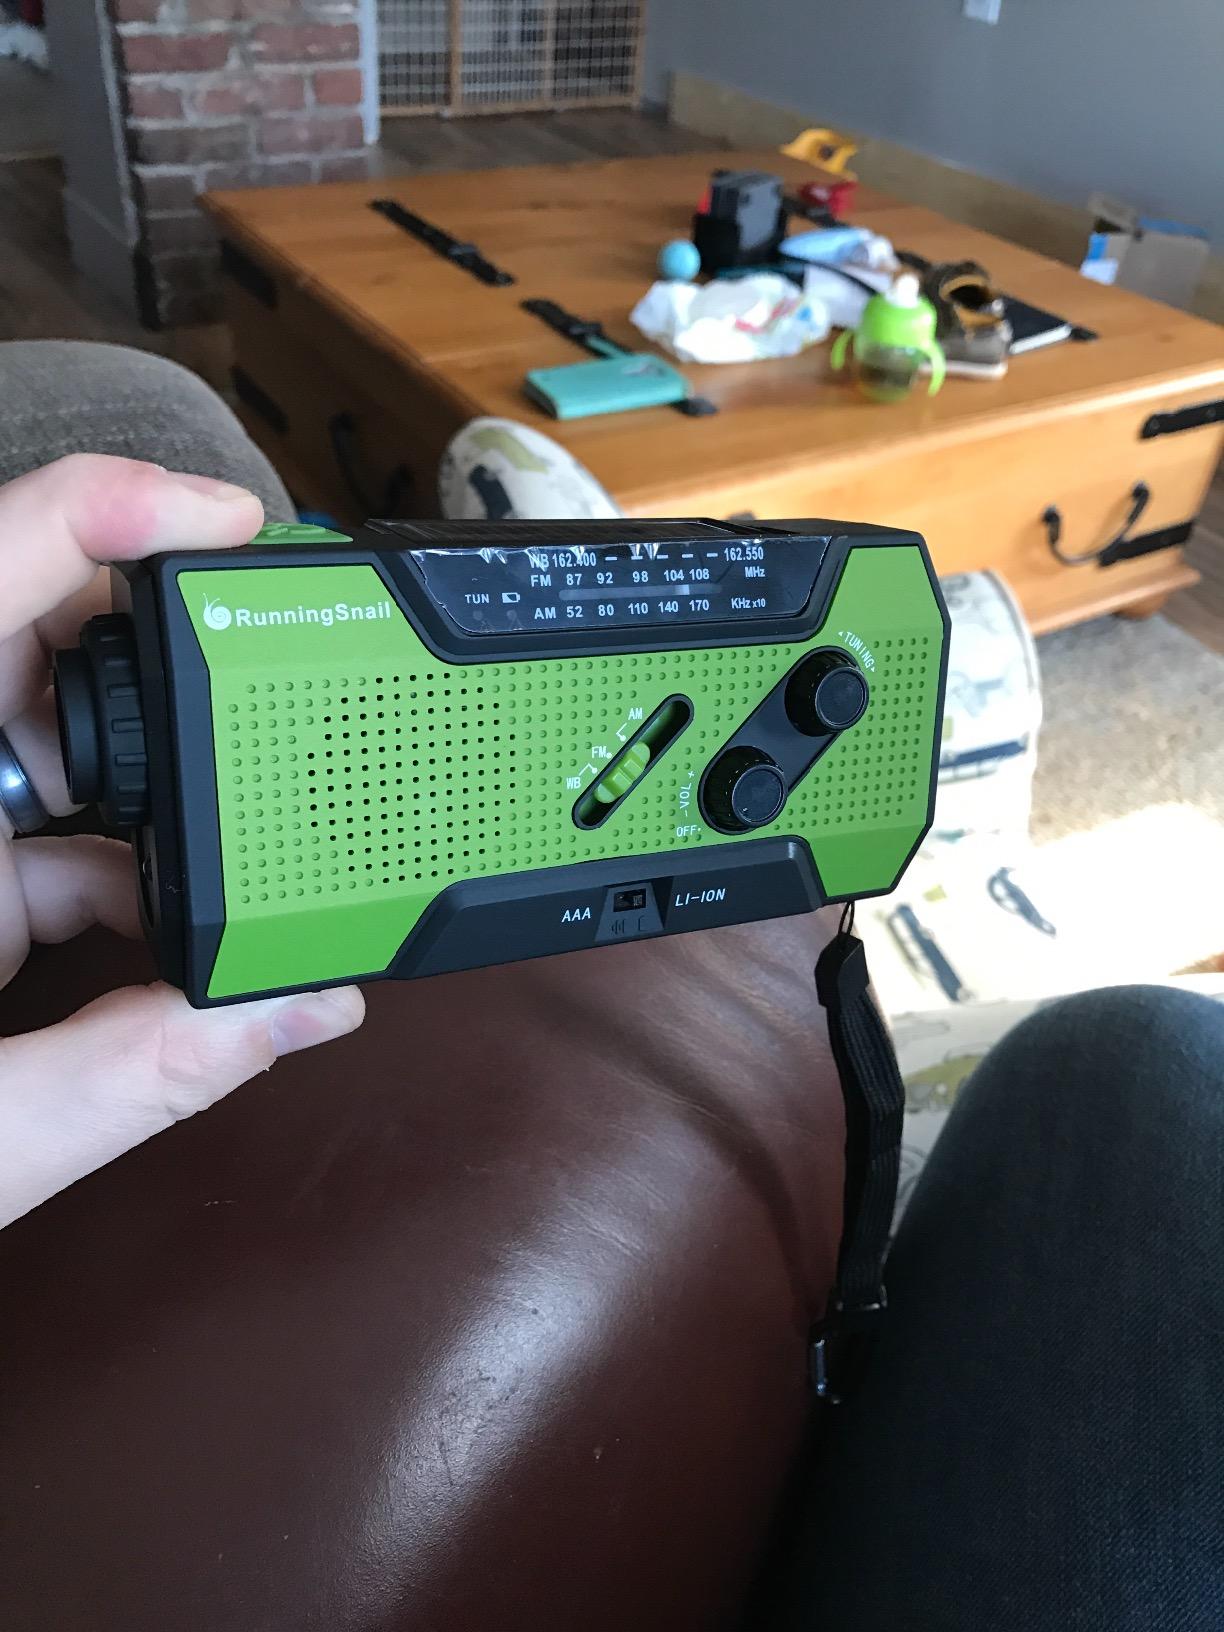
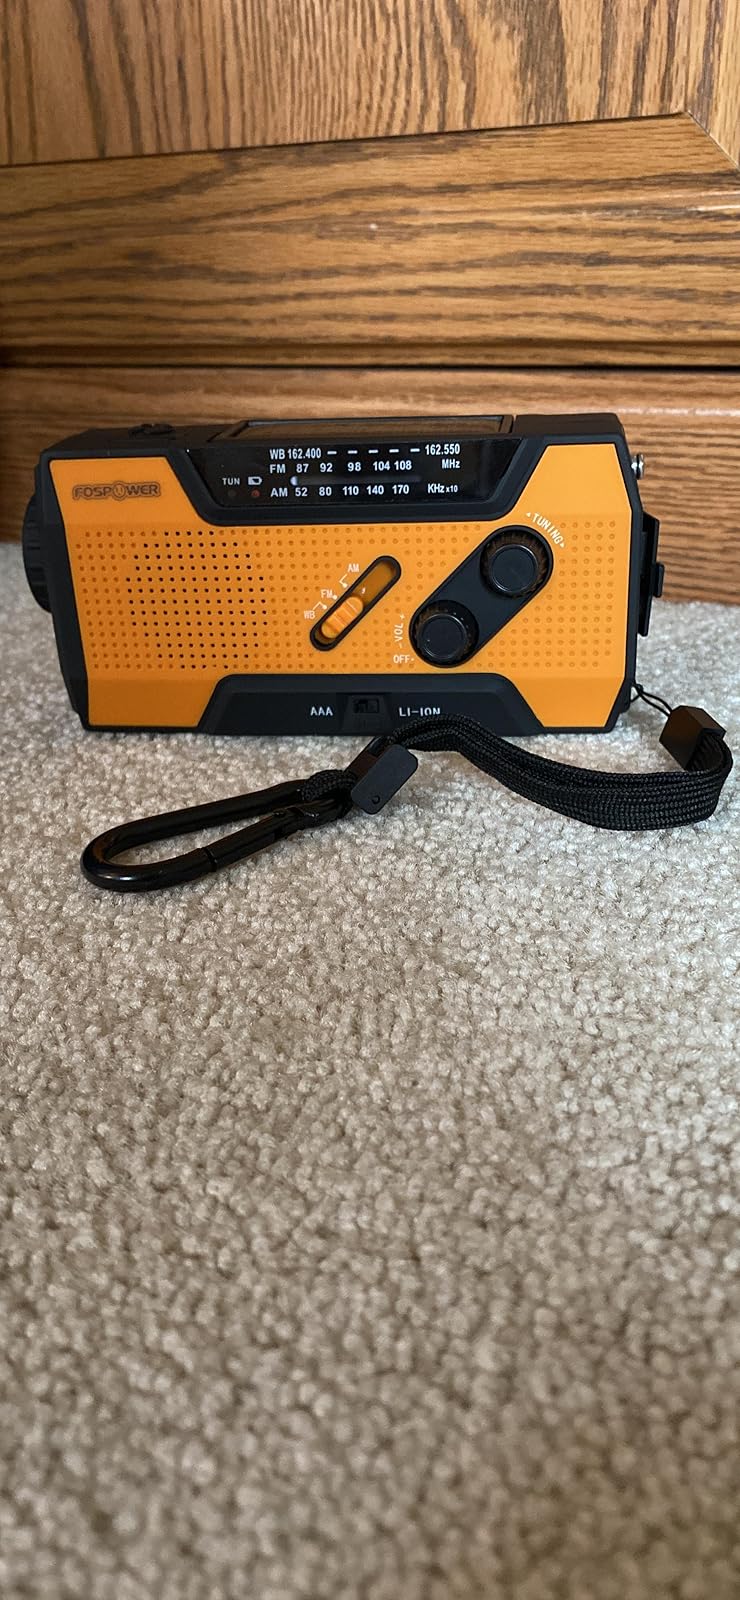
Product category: radio
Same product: no